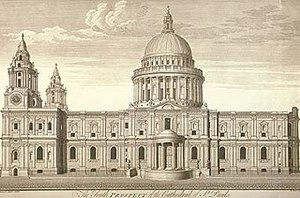
Christopher Wren
St Paul's Cathedral
Christopher Wren var en engelsk videnskabsmand og arkitekt, berømt for sin rolle i genopbygningen af Londons kirker efter storbranden i London i 1666.